Scoreless innings streak

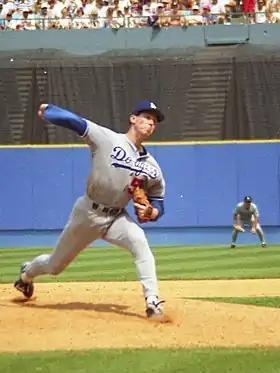
Orel Hershiser's 59 scoreless innings in 1988 is a Major League Baseball record

In baseball, a scoreless innings streak is the number of consecutive official innings in which a pitcher appears and allows no runs. Such a streak will end when the pitcher allows a run, earned or unearned. Since 1998, the Official Baseball Rules state that a pitcher does not get credit for any outs recorded during an inning in which he is charged with an earned or unearned run.